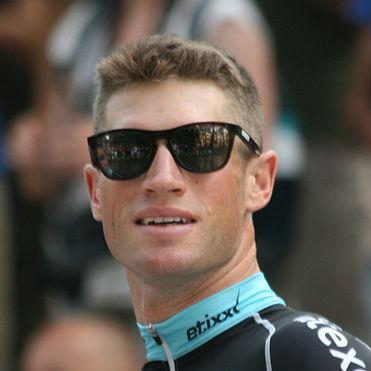
Age: 32